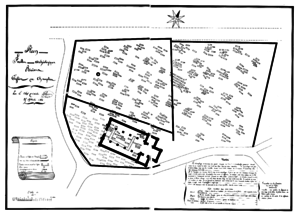
L'église Notre-Dame-de-la-Nativité et Saint-Jacques de Champlieu est une ancienne église catholique paroissiale située à Orrouy, en France. Elle est connue localement comme la chapelle romane de Champlieu. Les origines de ce qu'il convient plutôt d'appeler une église restent dans l'ombre. Elle pouvait accueillir entre 620 et 640 fidèles, et des fouilles archéologiques ont démontré qu'elle remplace un édifice de l'époque carolingienne au moins aussi grand, voire plus important : situé sur l'un des chemins de Compostelle se confondant avec la chaussée Brunehaut, Champlieu devait avoir une certaine importance jusqu'à l'abandon de cette voie. Au Moyen Âge, pendant une période impossible à préciser, l'église appartient à l'abbaye bénédictine Saint-Crespin-le-Grand de Soissons. Elle est dédiée à Notre-Dame-de-la-Nativité et un prieuré y est associé. Au XVIᵉ siècle au plus tard, église et prieuré dépendent du prieuré de Saint-Thibaut. Après plusieurs incendies, ce prieuré avec sa dépendance de Champlieu sont donnés au couvent des Bénédictins anglais de Paris vers le début du XVIIᵉ siècle.